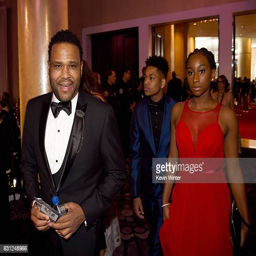
actor and guests attend awards